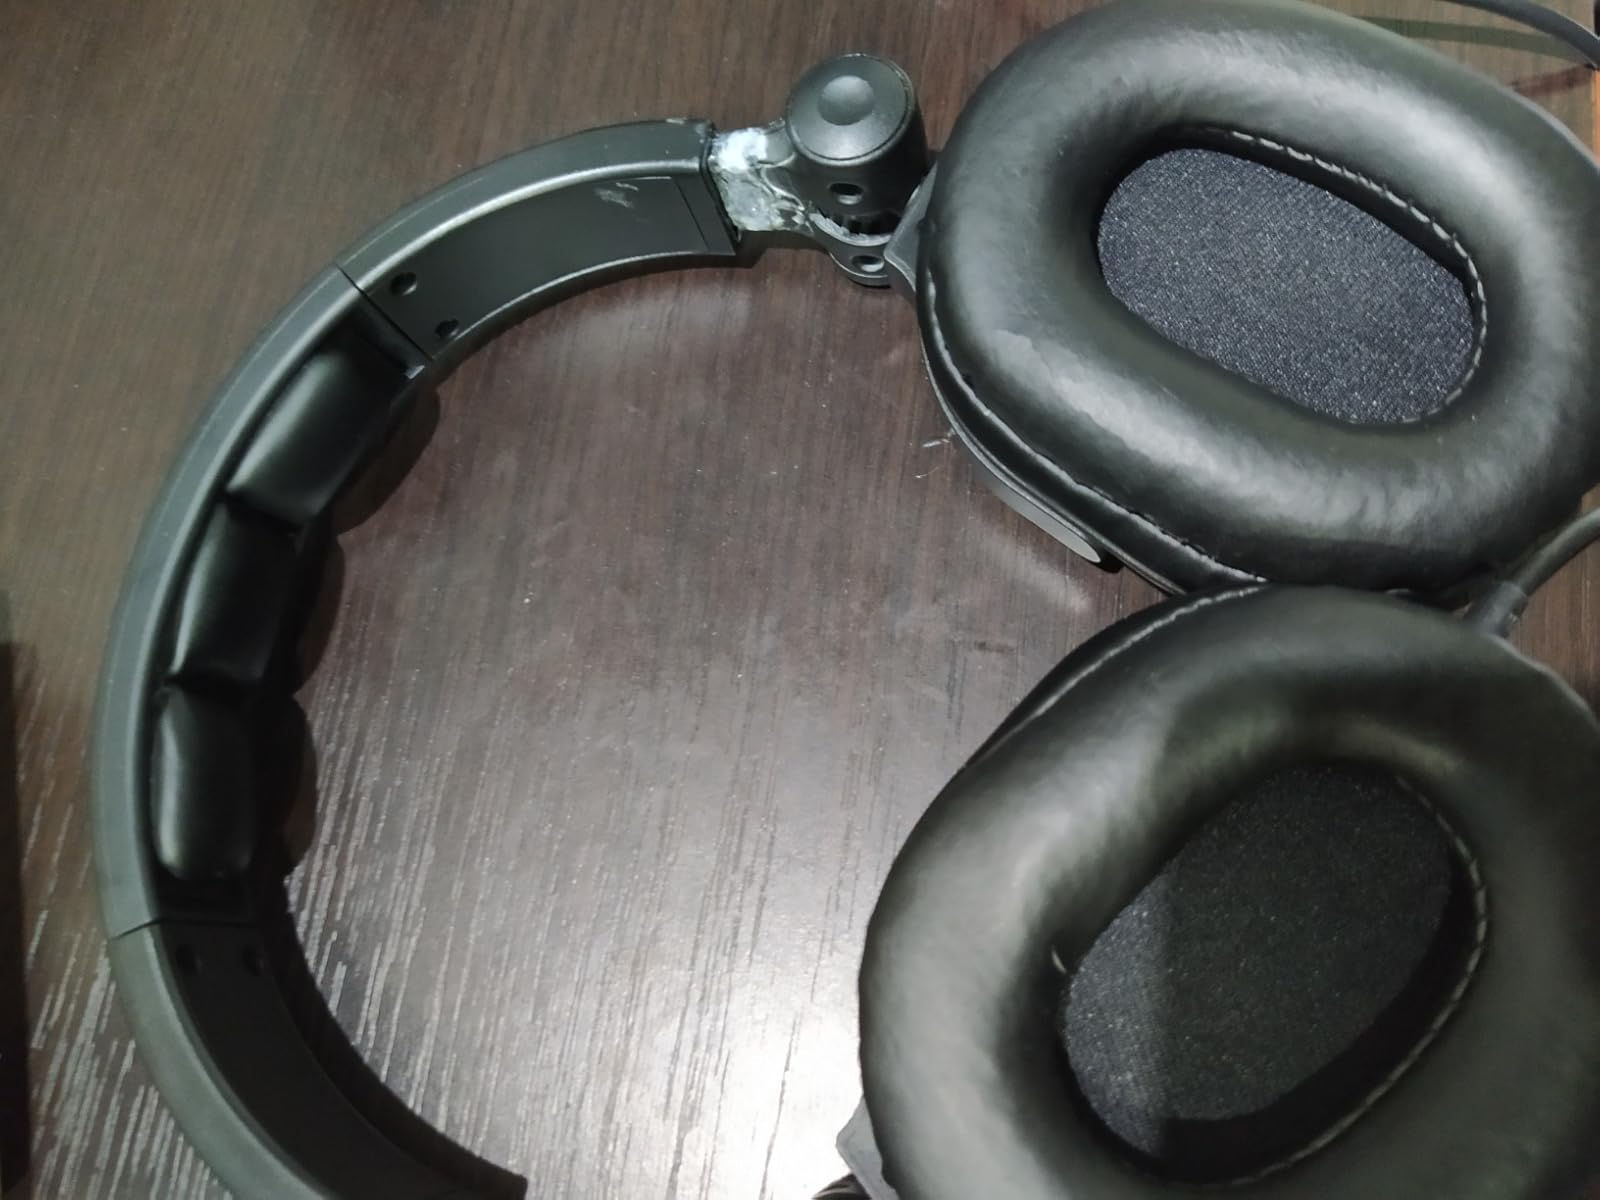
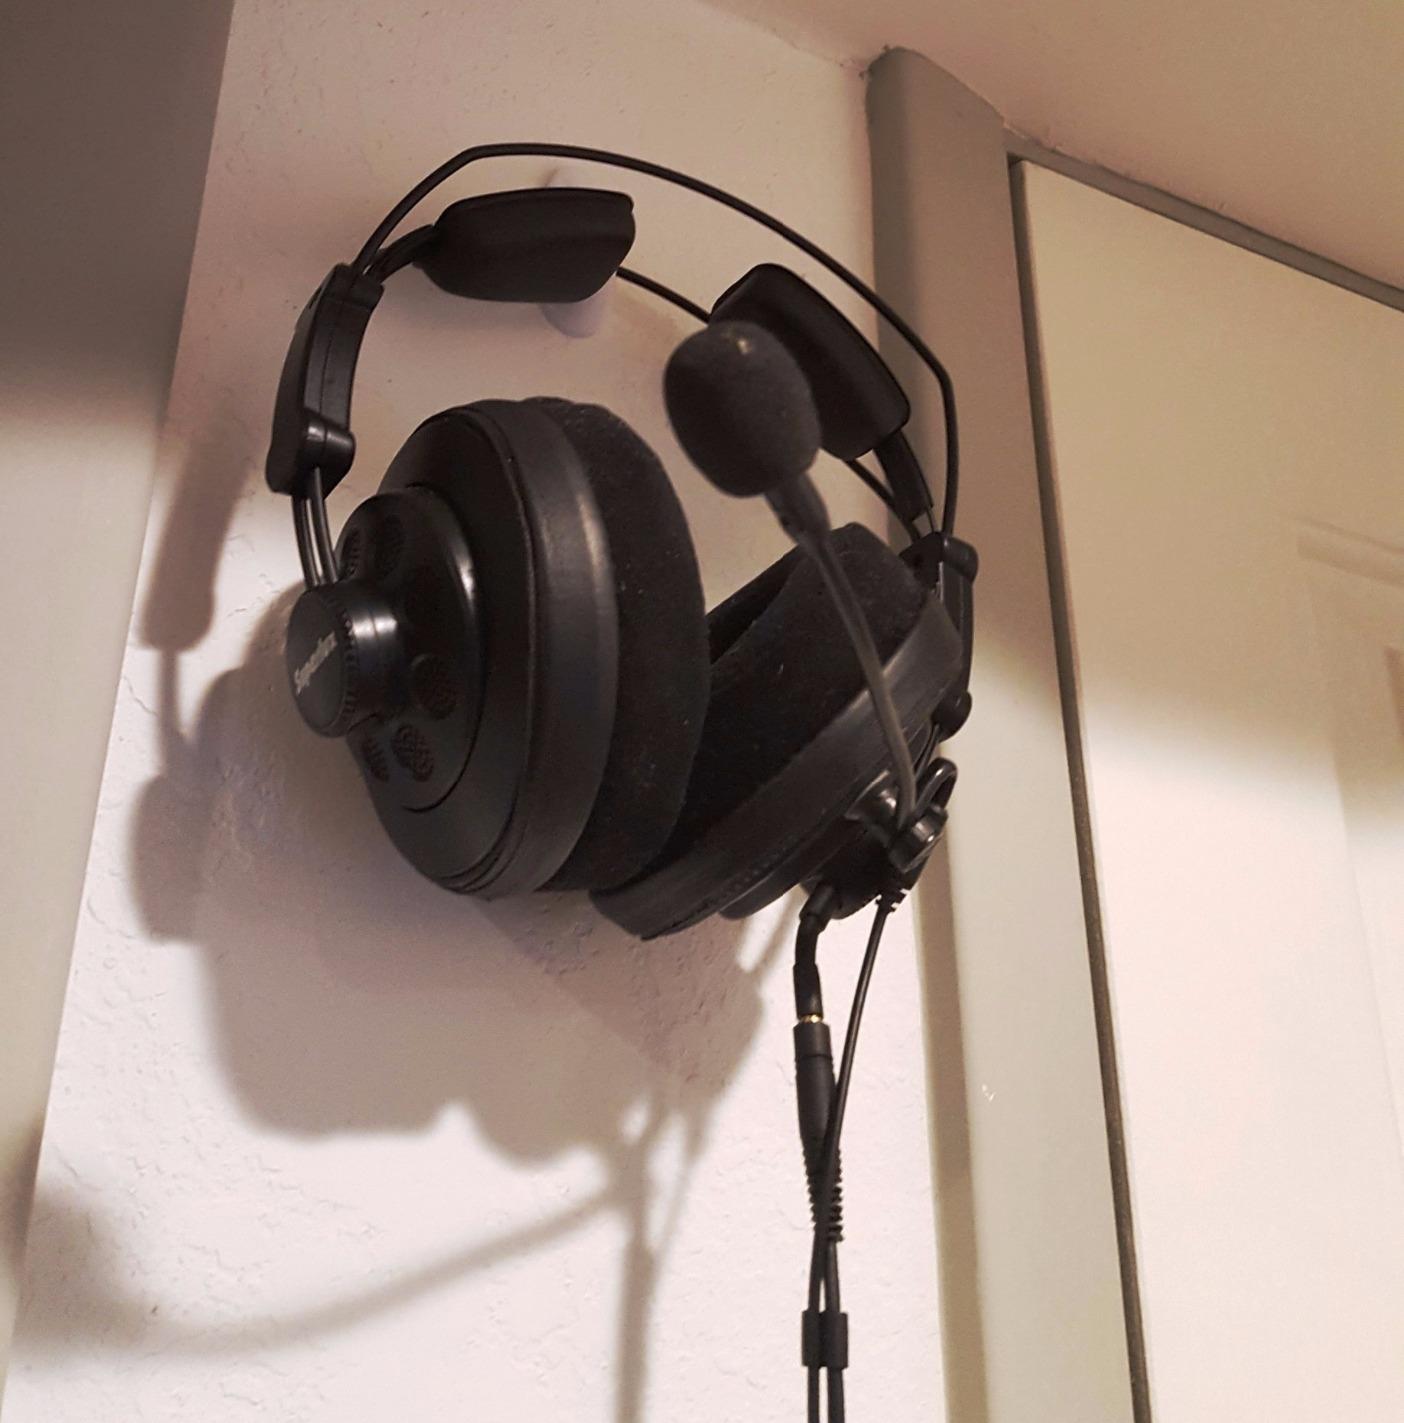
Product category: headphones
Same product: no